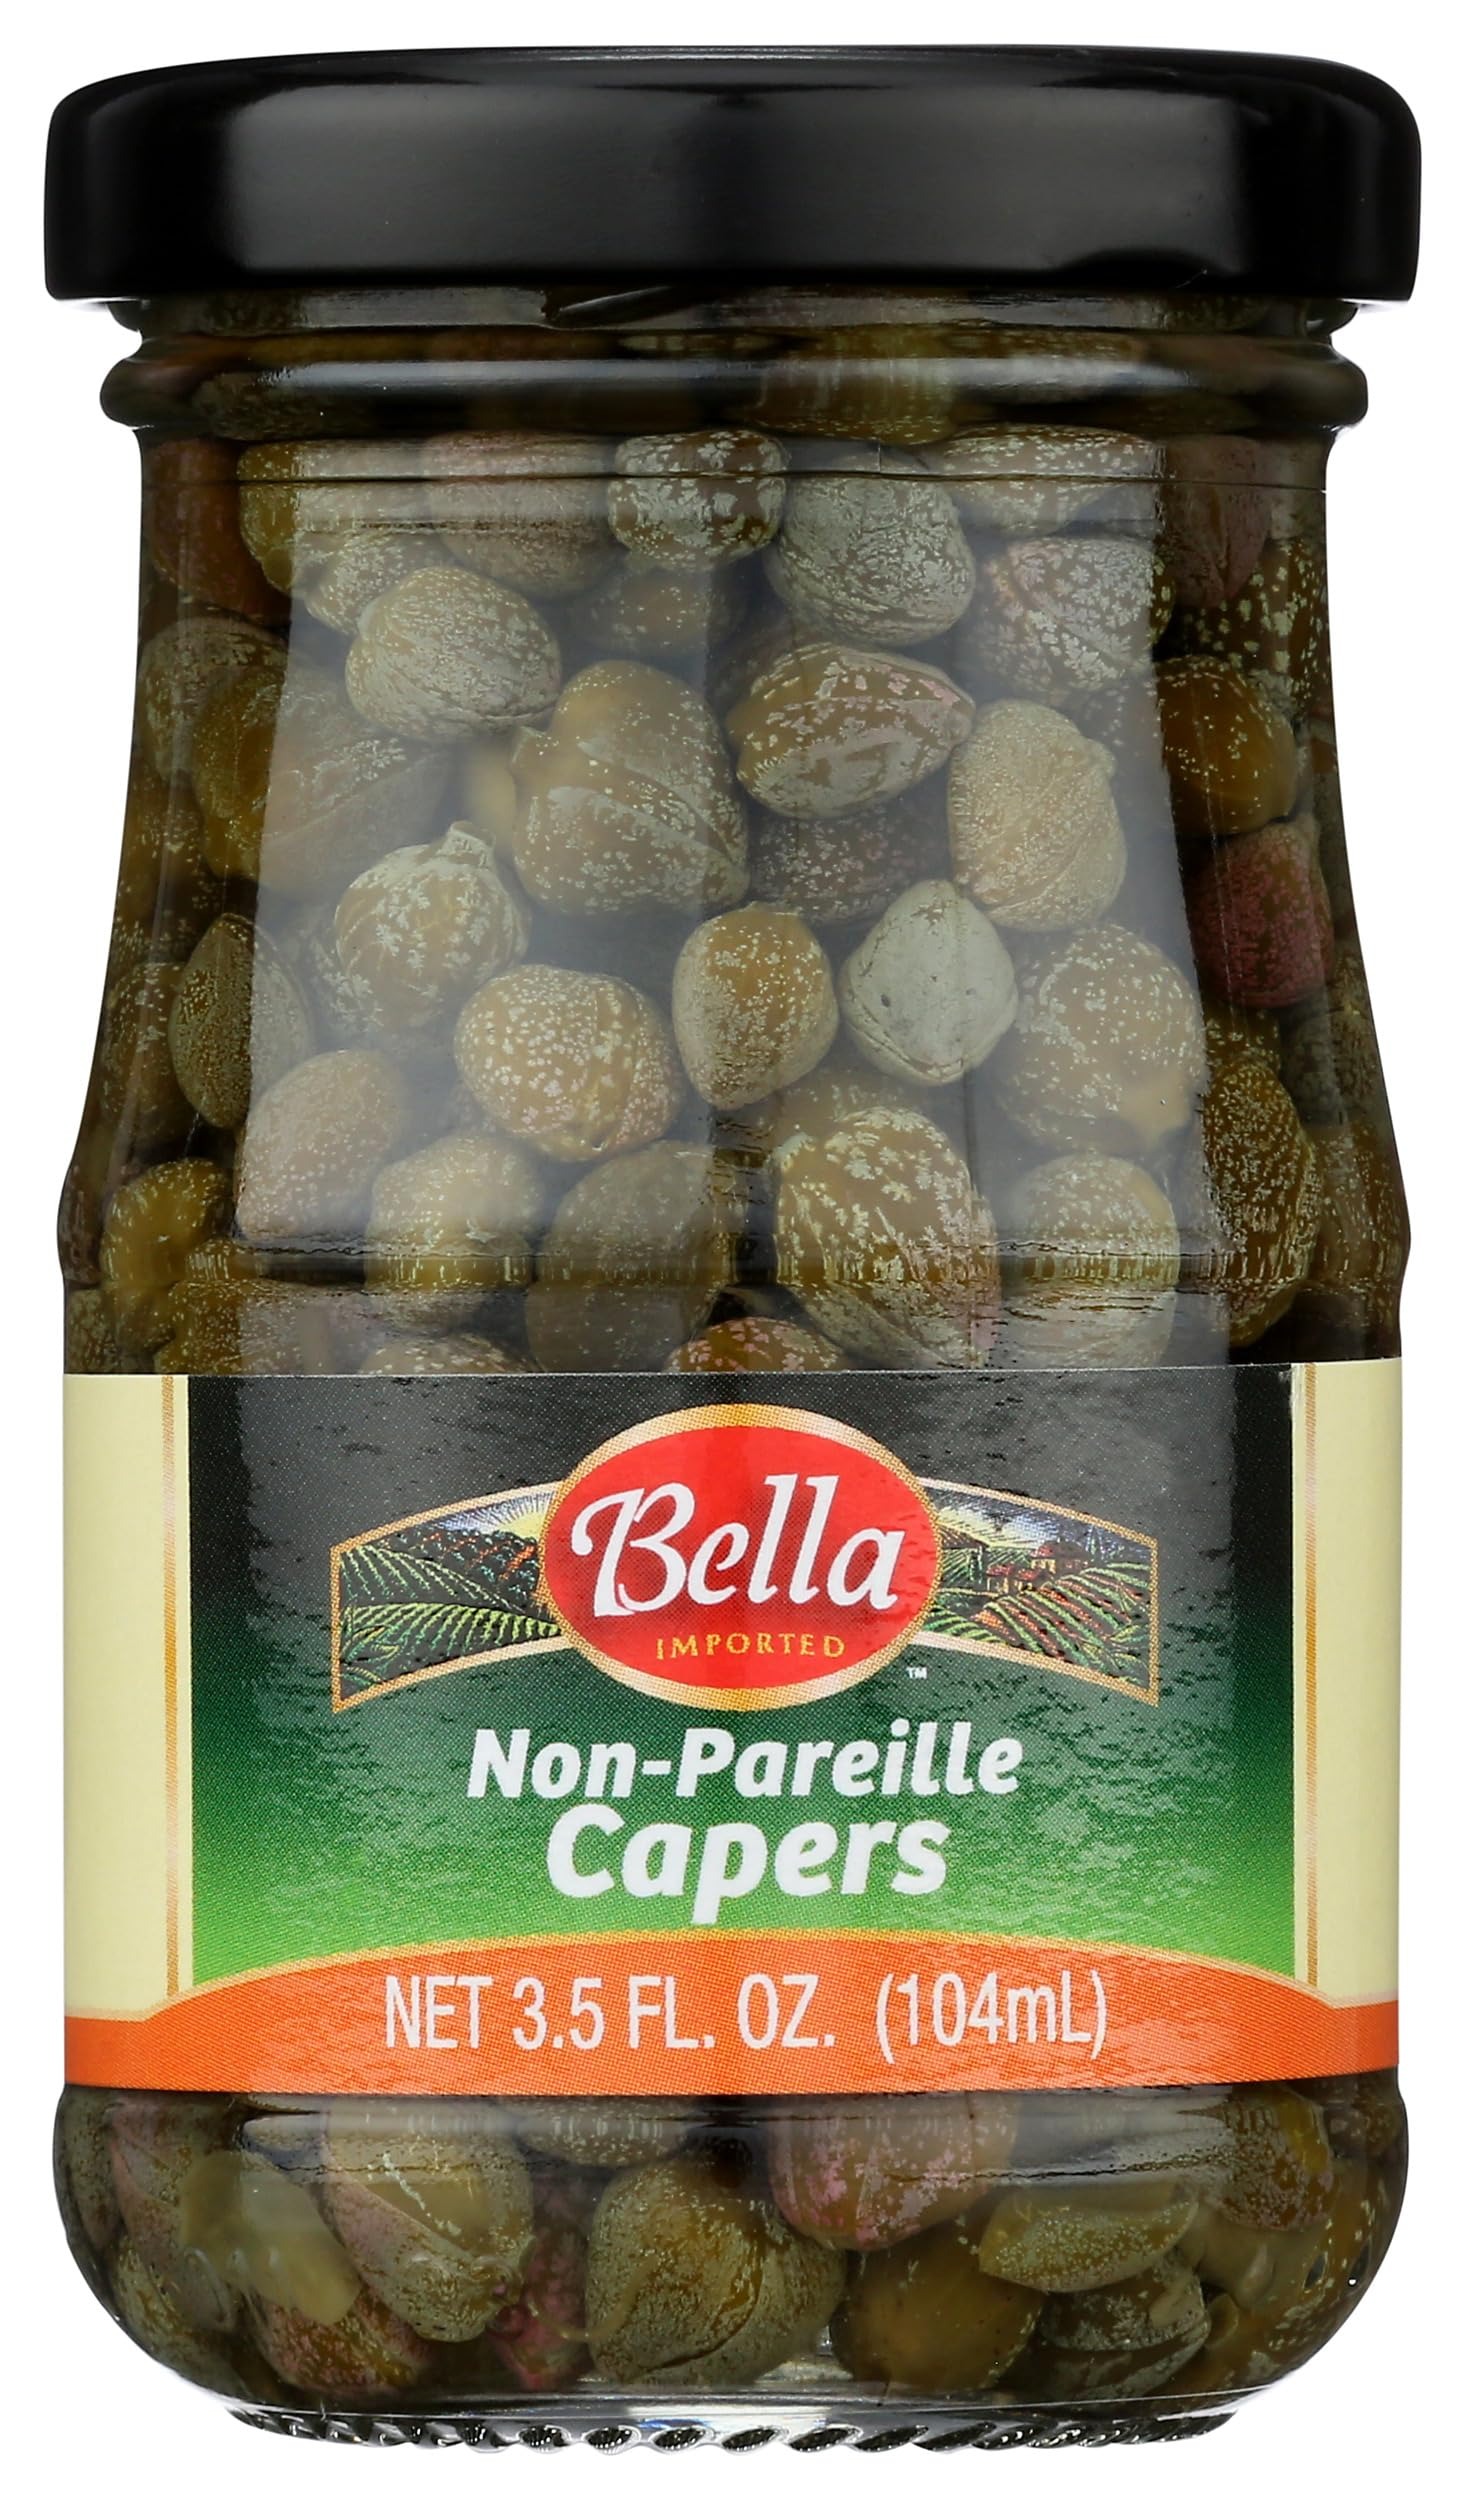
Item Name: Bella Non Pareille Capers, Vegan, 3.5 Fluid Ounces (Pack Of 12)
Bullet Point: Bella Non Pareille Capers, Vegan, 3.5 Fluid Ounces (Pack Of 12)
Value: 42.0
Unit: Ounce

Price: 16.91